Politics and government of the Dutch Republic

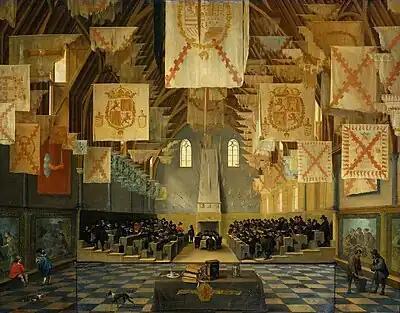
Great Assembly of 1651 by Dirck van Delen showing the interior of the Ridderzaal at the time.

Before 1572, the States of Holland, like the other provincial assemblies, were an occasional advisory body. They met when summoned by the ruler or their stadholder, almost exclusively to discuss taxes. Other topics including religion, military affairs, and foreign trade (unless related to the key Baltic and North Sea trade for Holland) were out of bounds. Between 1572 and 1576, William the Silent was at the center of decision making as stadholder. However, he consulted extensively with the States of Holland. After 1576, the States' role increased, but remained shared with William the Silent. After Leicester's departure, the sovereignty, in the absence of a sovereign or their representative, lay on the ground. The States picked it up.